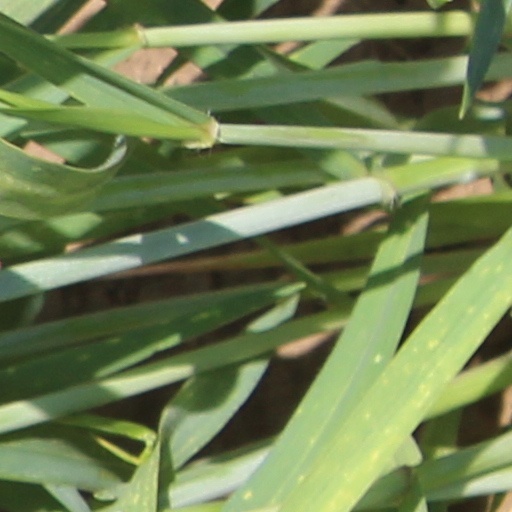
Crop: wheat